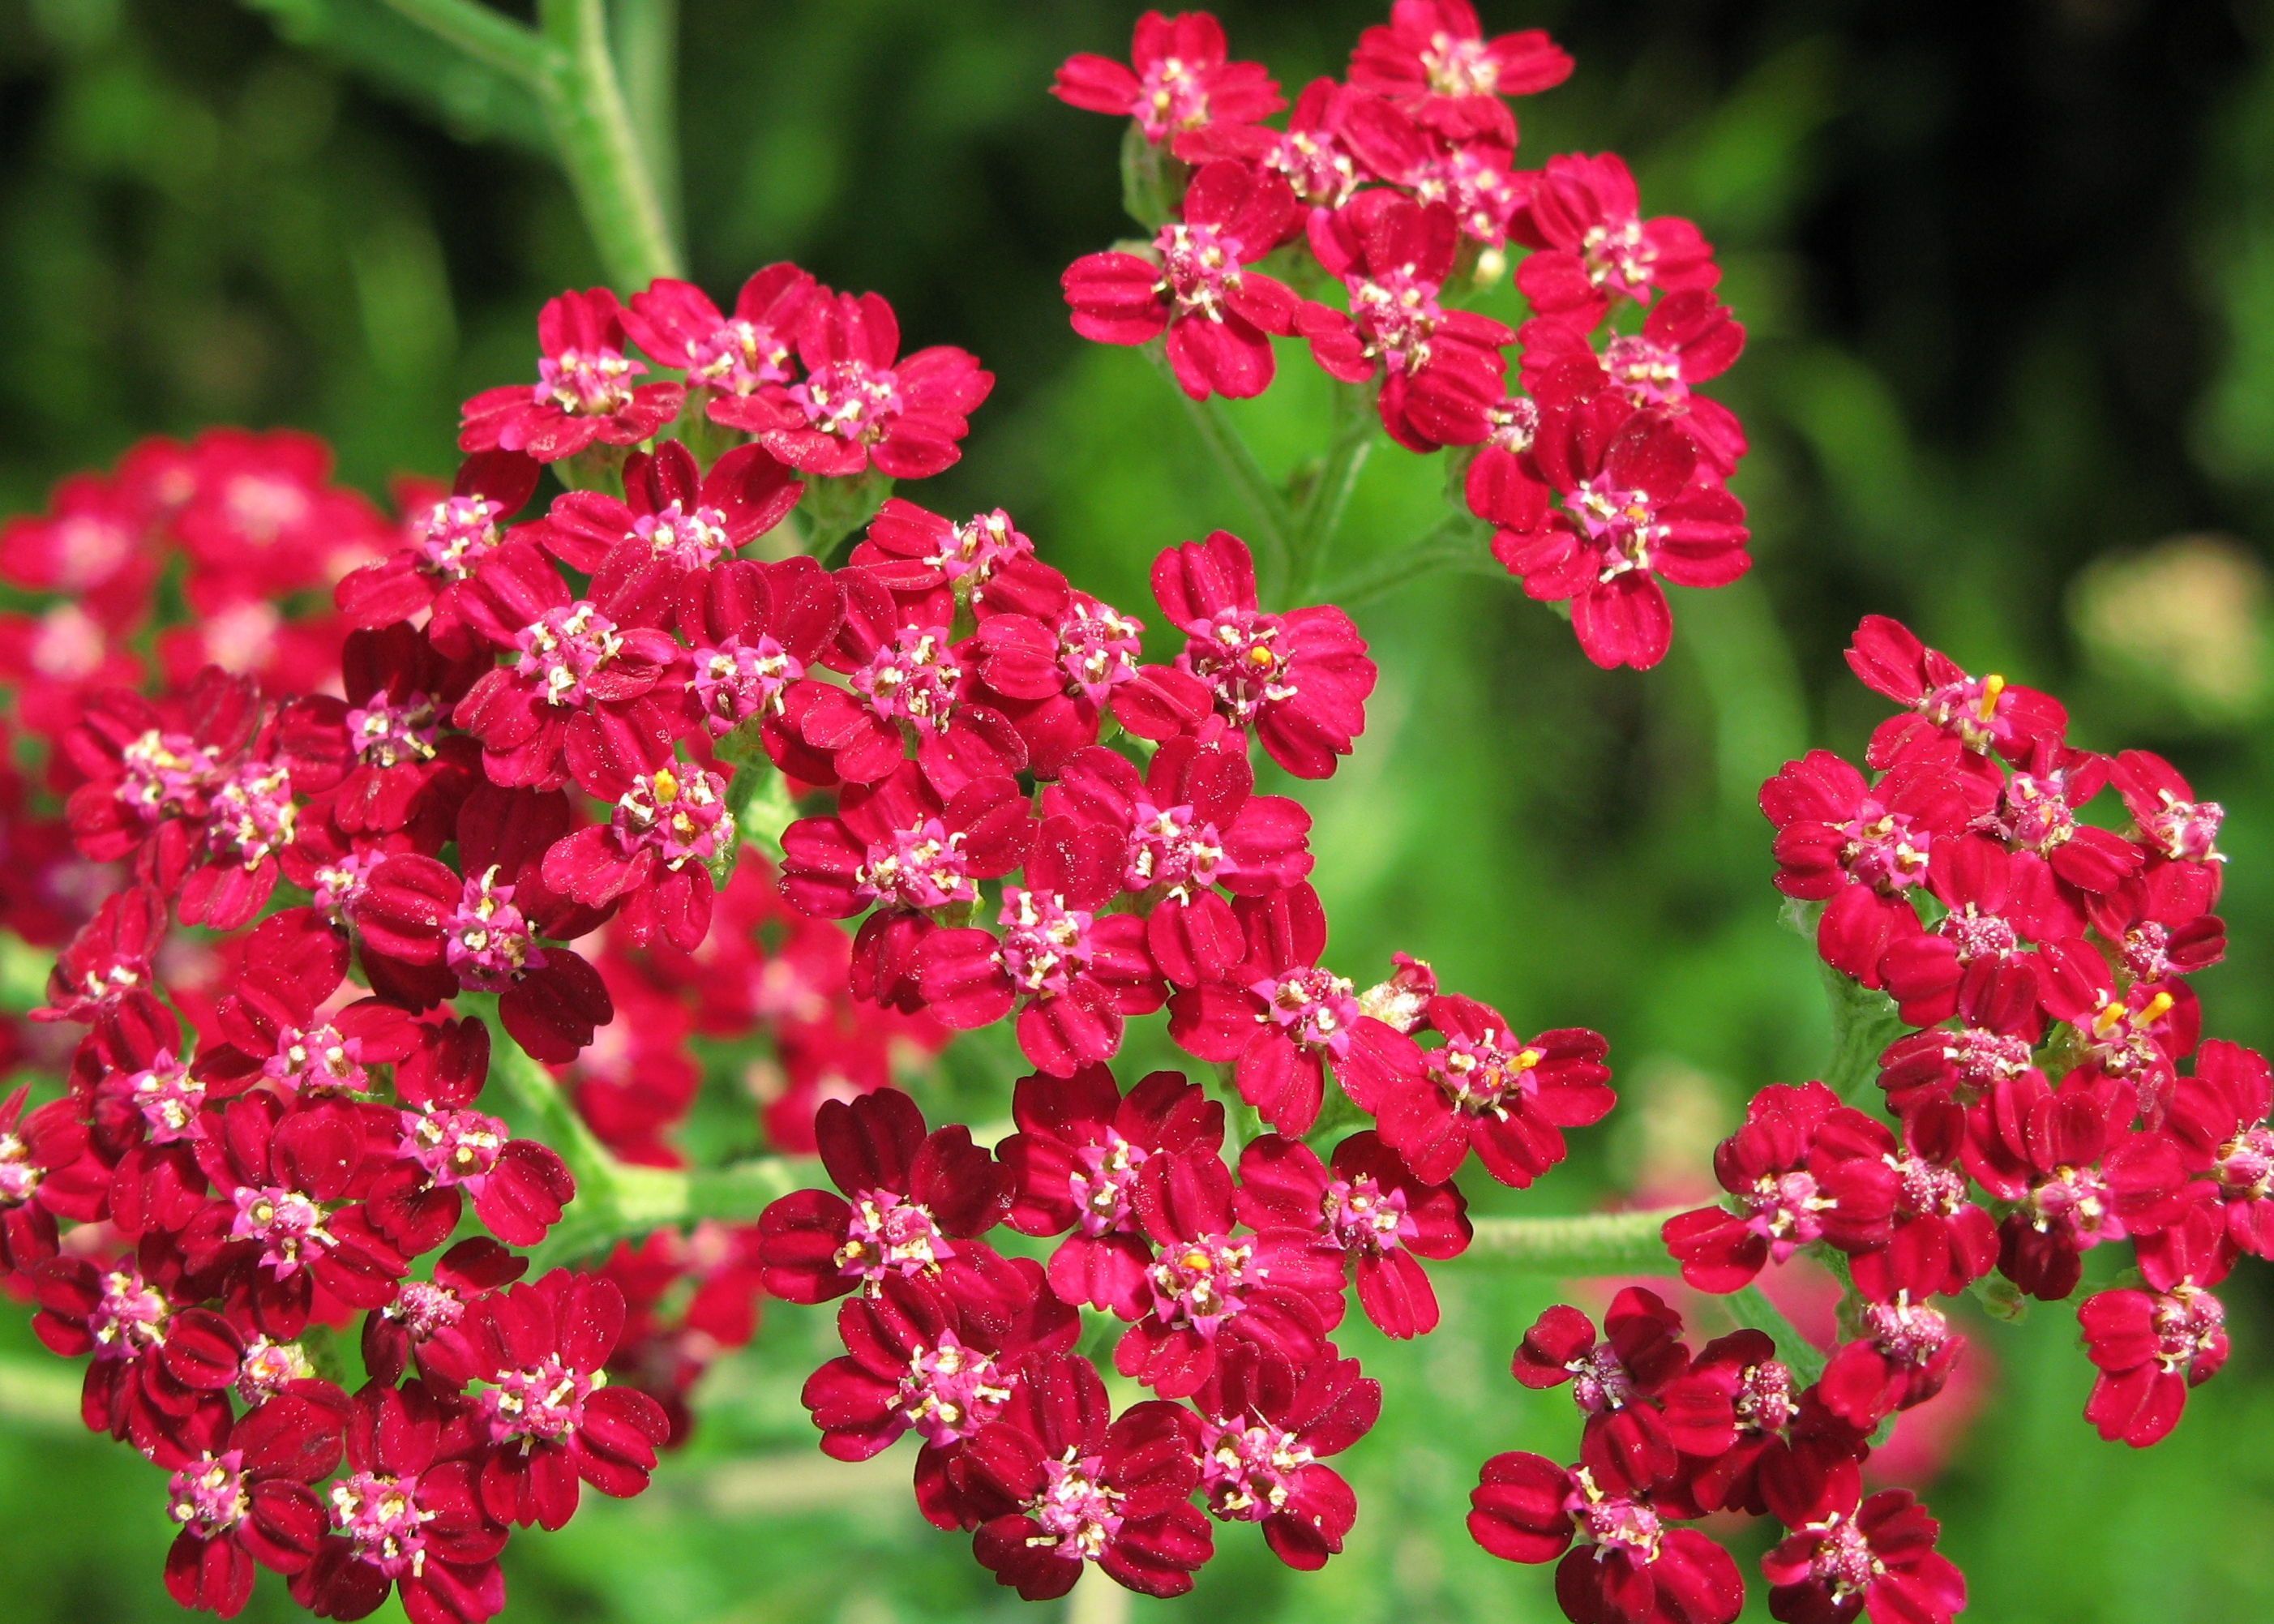
plant, flower, petal, high, red, herb, botany, flora, wildflower, shrub, hires, flowerpicturesnolimits, hi, res, g7, themacrogroup, yarrow, achillea, millefolium, flowering plant, verbena, lantana camara, verbena family, annual plant, land plant